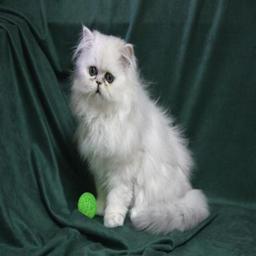
Animal: cats